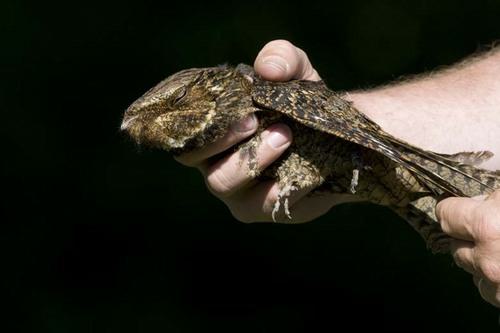
A photo of a chuck will widow